Rheidol Falls railway station

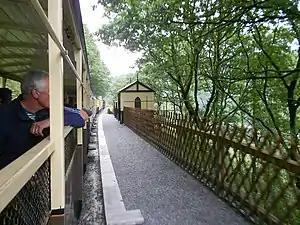
A train standing at Rheidol Falls railway station on the Vale of Rheidol Railway in Wales.

Rheidol Falls railway station is a railway station serving Rheidol Falls in Ceredigion in Mid-Wales. It is an intermediate station and request stop on the preserved narrow gauge 1 ft 11¾ in (603 mm) Vale of Rheidol Railway. This is one of the two stations of the railway, along with Rhiwfron, which has no road access.